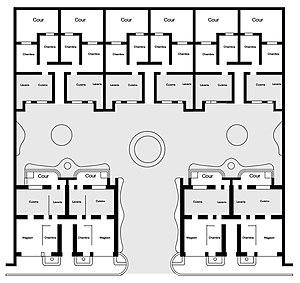
Plan de la coopérative ouvrière de la cité de l'olivier, Henri Jacobs, Bruxelles, 1903
La coopérative d'habitation ou coopérative d'habitants est une société coopérative ou une société coopérative et participative visant à offrir à ses membres les meilleures conditions possibles de logement au moindre coût.